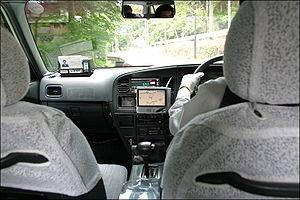
Le Global Positioning System, originellement connu sous le nom de Navstar GPS, est un système de positionnement par satellites appartenant au gouvernement des États-Unis. Mis en place par le département de la Défense des États-Unis à des fins militaires à partir de 1973, le système avec vingt-quatre satellites est totalement opérationnel en 1995 et s'ouvre au civil en 2000.
Un système de positionnement par satellites également désigné sous le sigle GNSS. est un ensemble de composants reposant sur une constellation de satellites artificiels permettant de fournir à un utilisateur par l’intermédiaire d'un récepteur portable de petite taille sa position 3D, sa vitesse 3D et l'heure. Cette catégorie de système de géopositionnement se caractérise par une précision métrique, sa couverture mondiale et la compacité des terminaux, mais également par sa sensibilité aux obstacles présents entre le terminal récepteur et les satellites. Certains systèmes d'augmentation et de fiabilisation de portée régionale ou mondiales, gratuits ou payants, permettent de fiabiliser le système et d'améliorer les performances.